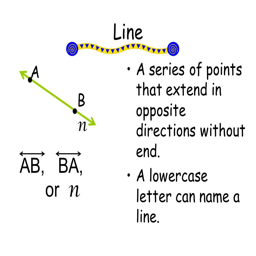
line a series of points that extend in opposite directions without end .